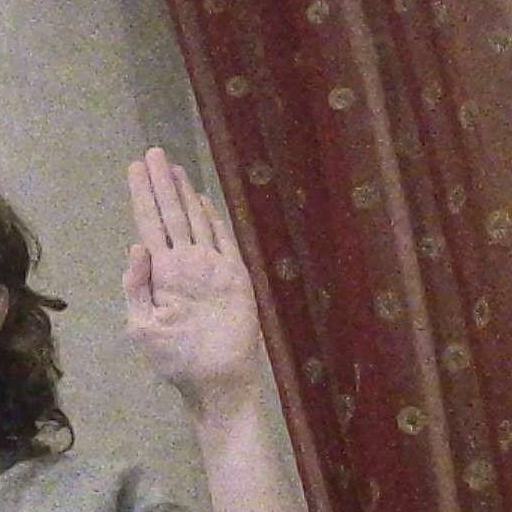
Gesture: stop